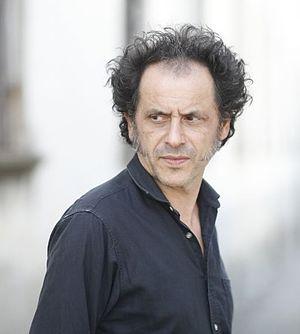
Pascal Comelade est un pianiste et compositeur français, né le 30 juin 1955 à Montpellier de parents catalans.